Maldives

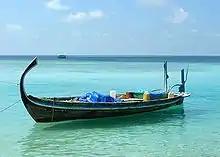
A mechanised traditional inter-island dhoni stripped of its sails

The Maldives National Defence Force is the combined security organisation responsible for defending the security and sovereignty of the Maldives, having the primary task of being responsible for attending to all internal and external security needs of the Maldives, including the protection of the Exclusive economic zone (EEZ) and the maintenance of peace and security. The MNDF component branches are the Coast Guard, Marine Corps, Special Forces, Service Corps, Defence Intelligence Service, Military Police, Corps of Engineers, Special Protection Group, Medical Corps, Adjutant General's Corps, Air Corps, and Fire and Rescue Service. The Maldives has an arrangement with India allowing cooperation on radar coverage.